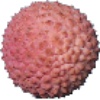
Label: Lychee 1